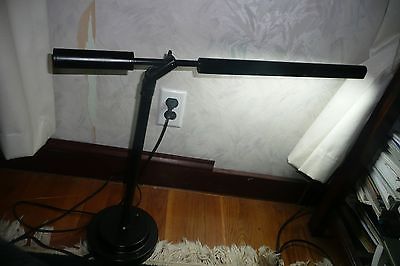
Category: lamp